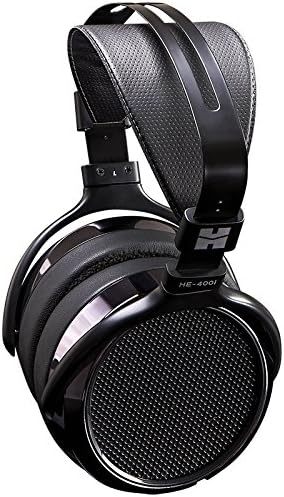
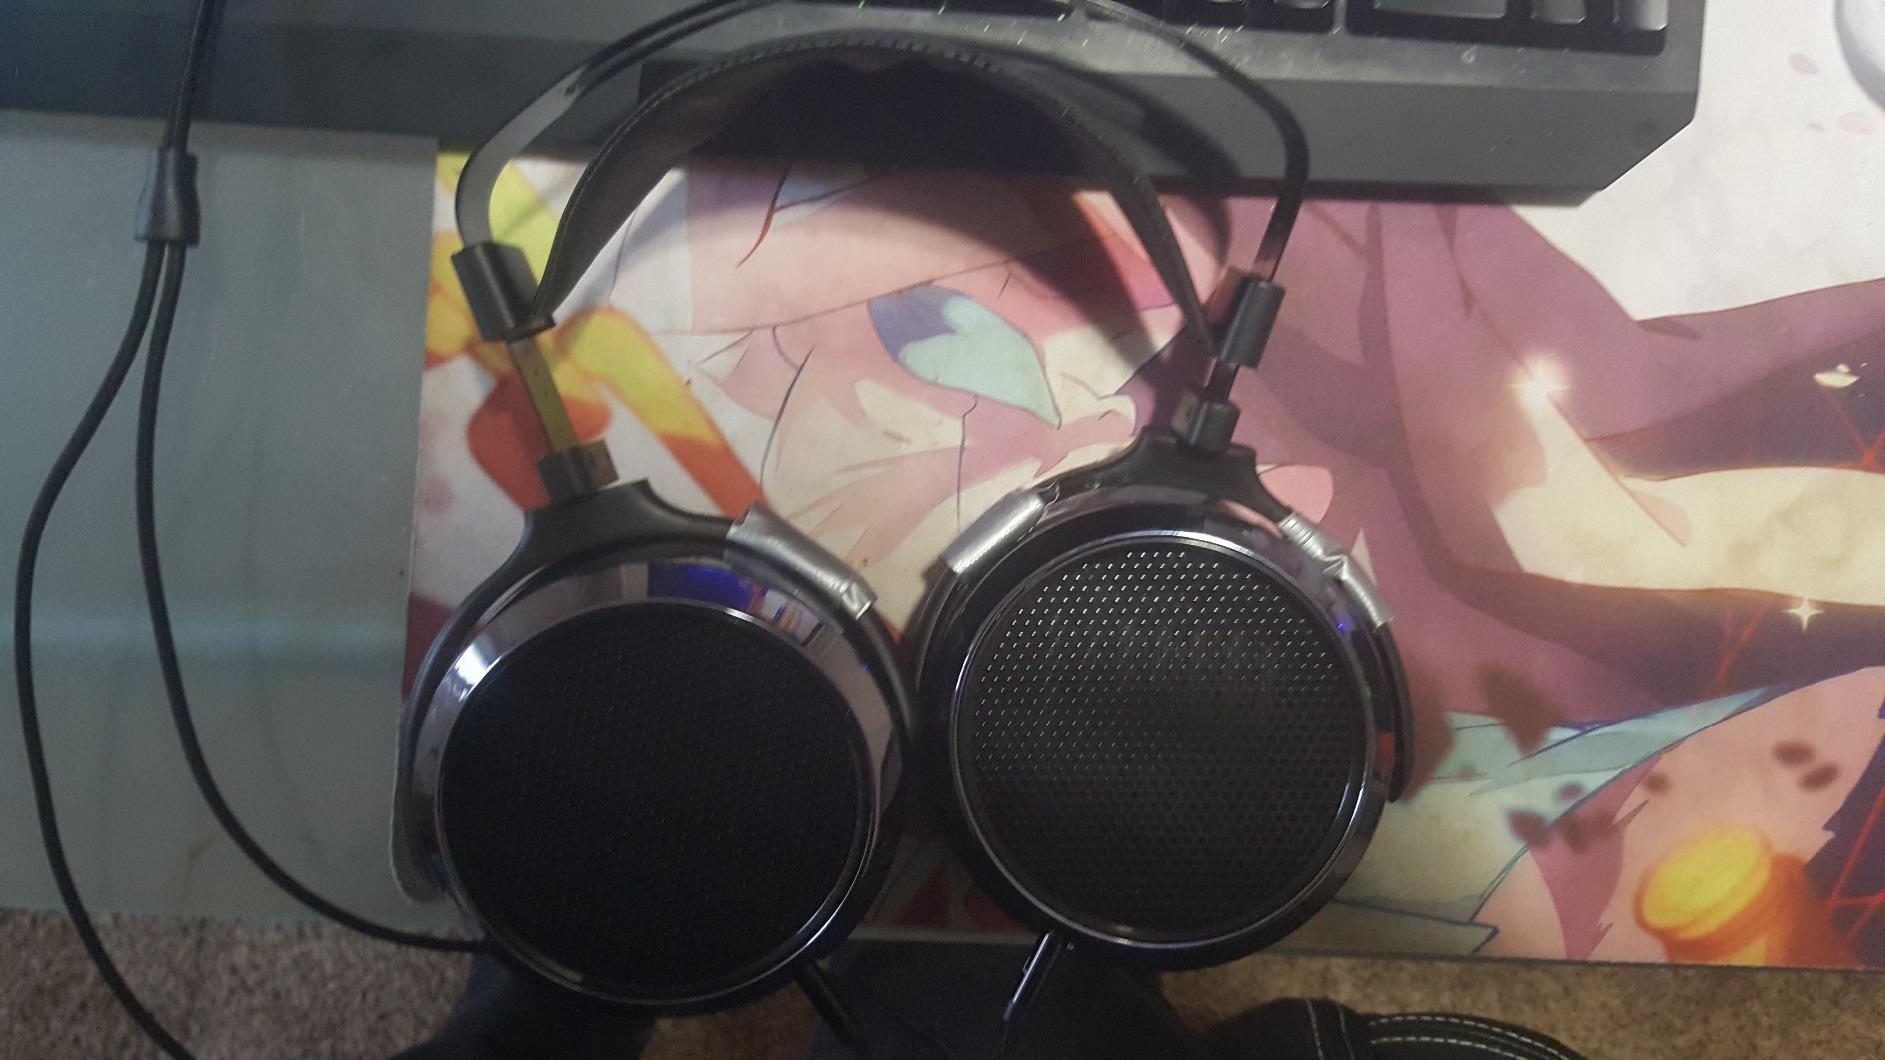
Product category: headphones
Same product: yes